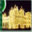
Label: castle